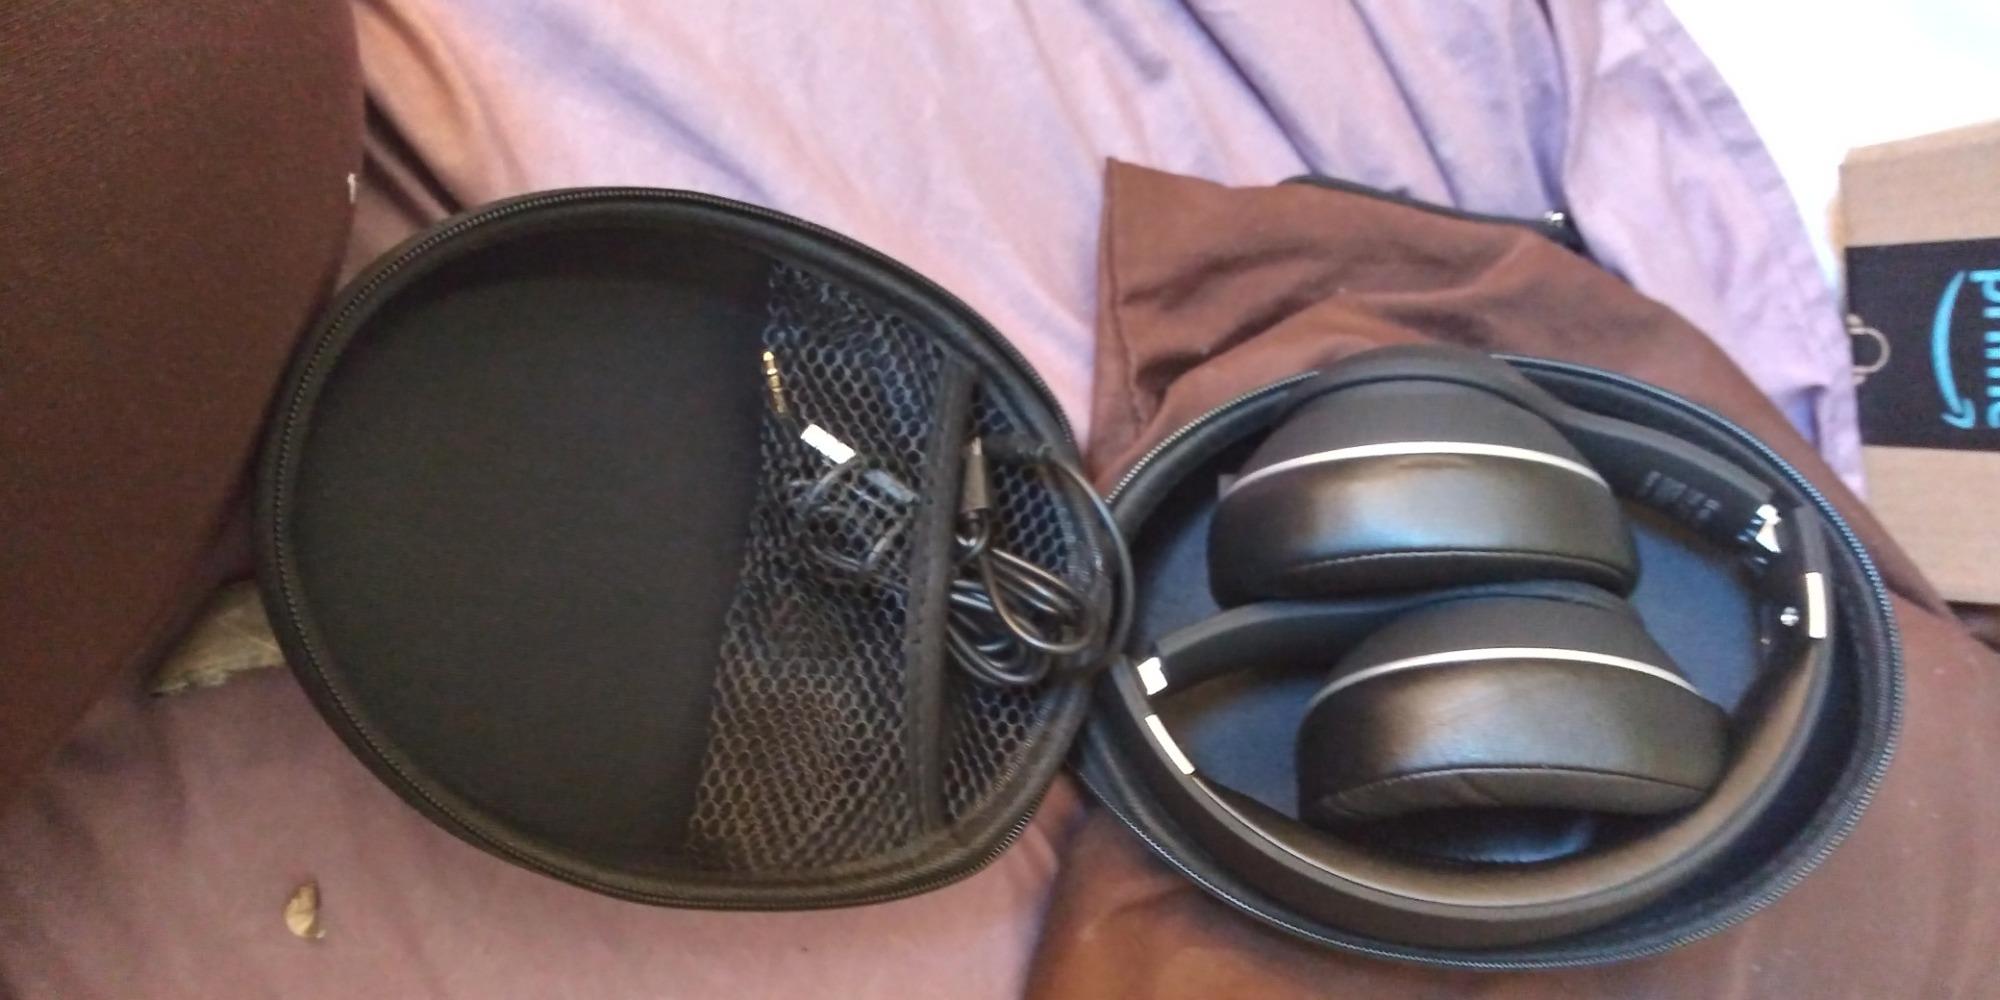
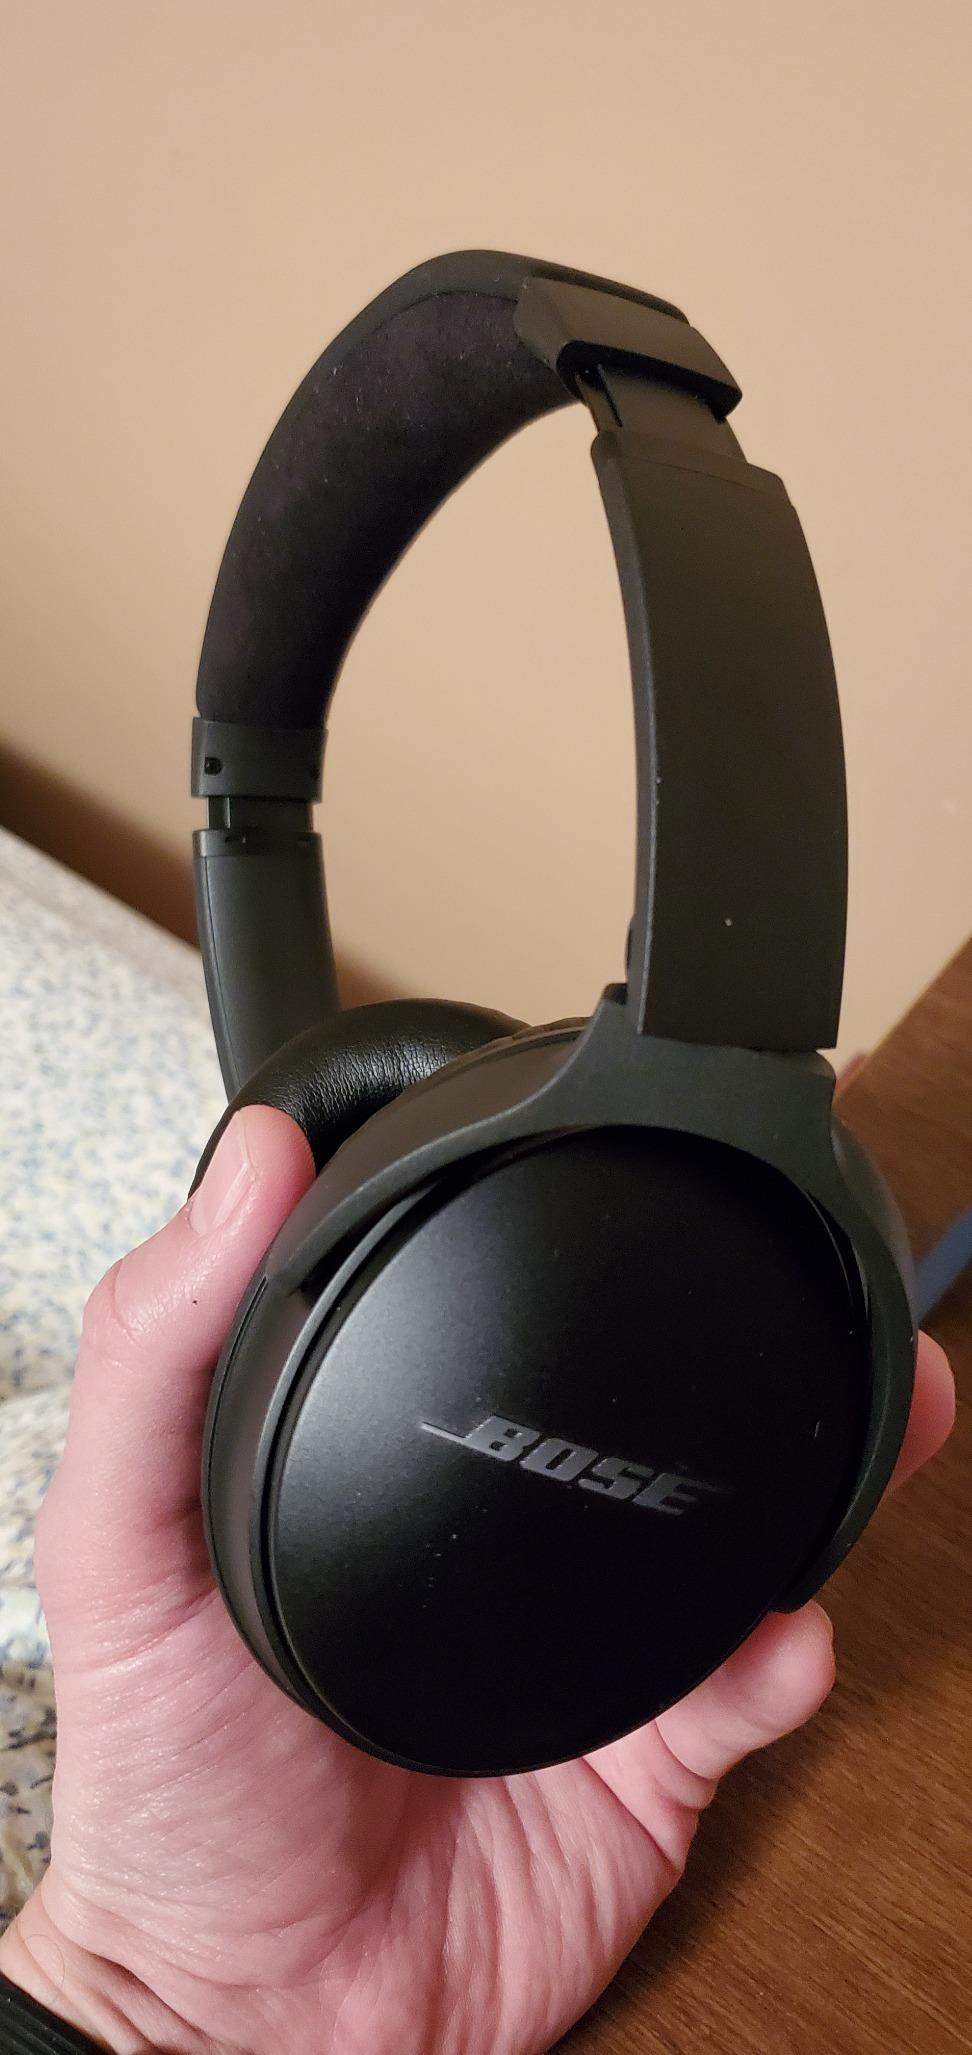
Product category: headphones
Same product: no